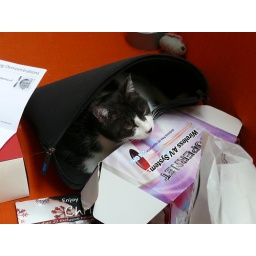
No I'm not a cushion, I'm a cat in a laptop bag